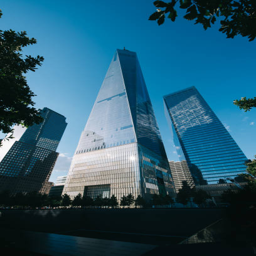
skyscraper in a clean sky